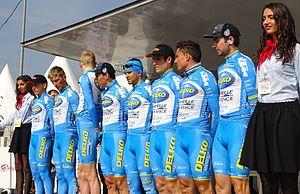
Reportage réalisé le jeudi 14 avril à l'occasion du départ et de l'arrivée du Grand Prix de Denain 2016 à Denain, Nord, Nord-Pas-de-Calais-Picardie, France.
La saison 2016 de l'équipe cycliste Delko-Marseille Provence-KTM est la trente-troisième de cette équipe.